Jonathan Broxton

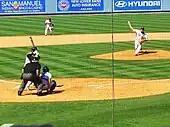
Broxton closes out a game versus the Pittsburgh Pirates in his first full season as closer.

In his first season as the full-time closer for the Dodgers, Broxton was selected to the National League All-Star team. However, he was unable to play in the Game due to injury. His final regular season record was 7–2 with a 2.61 ERA, 36 saves and 114 strikeouts. Despite his accomplished season, he suffered a costly blown save in Game 4 of the 2009 National League Championship Series against the Philadelphia Phillies when he walked Matt Stairs, hit Carlos Ruiz with a pitch and then allowed a two out/two run walk off hit by Jimmy Rollins.